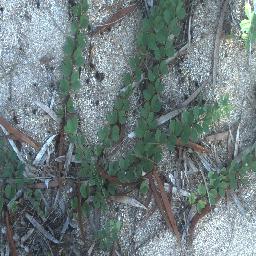
Label: negative